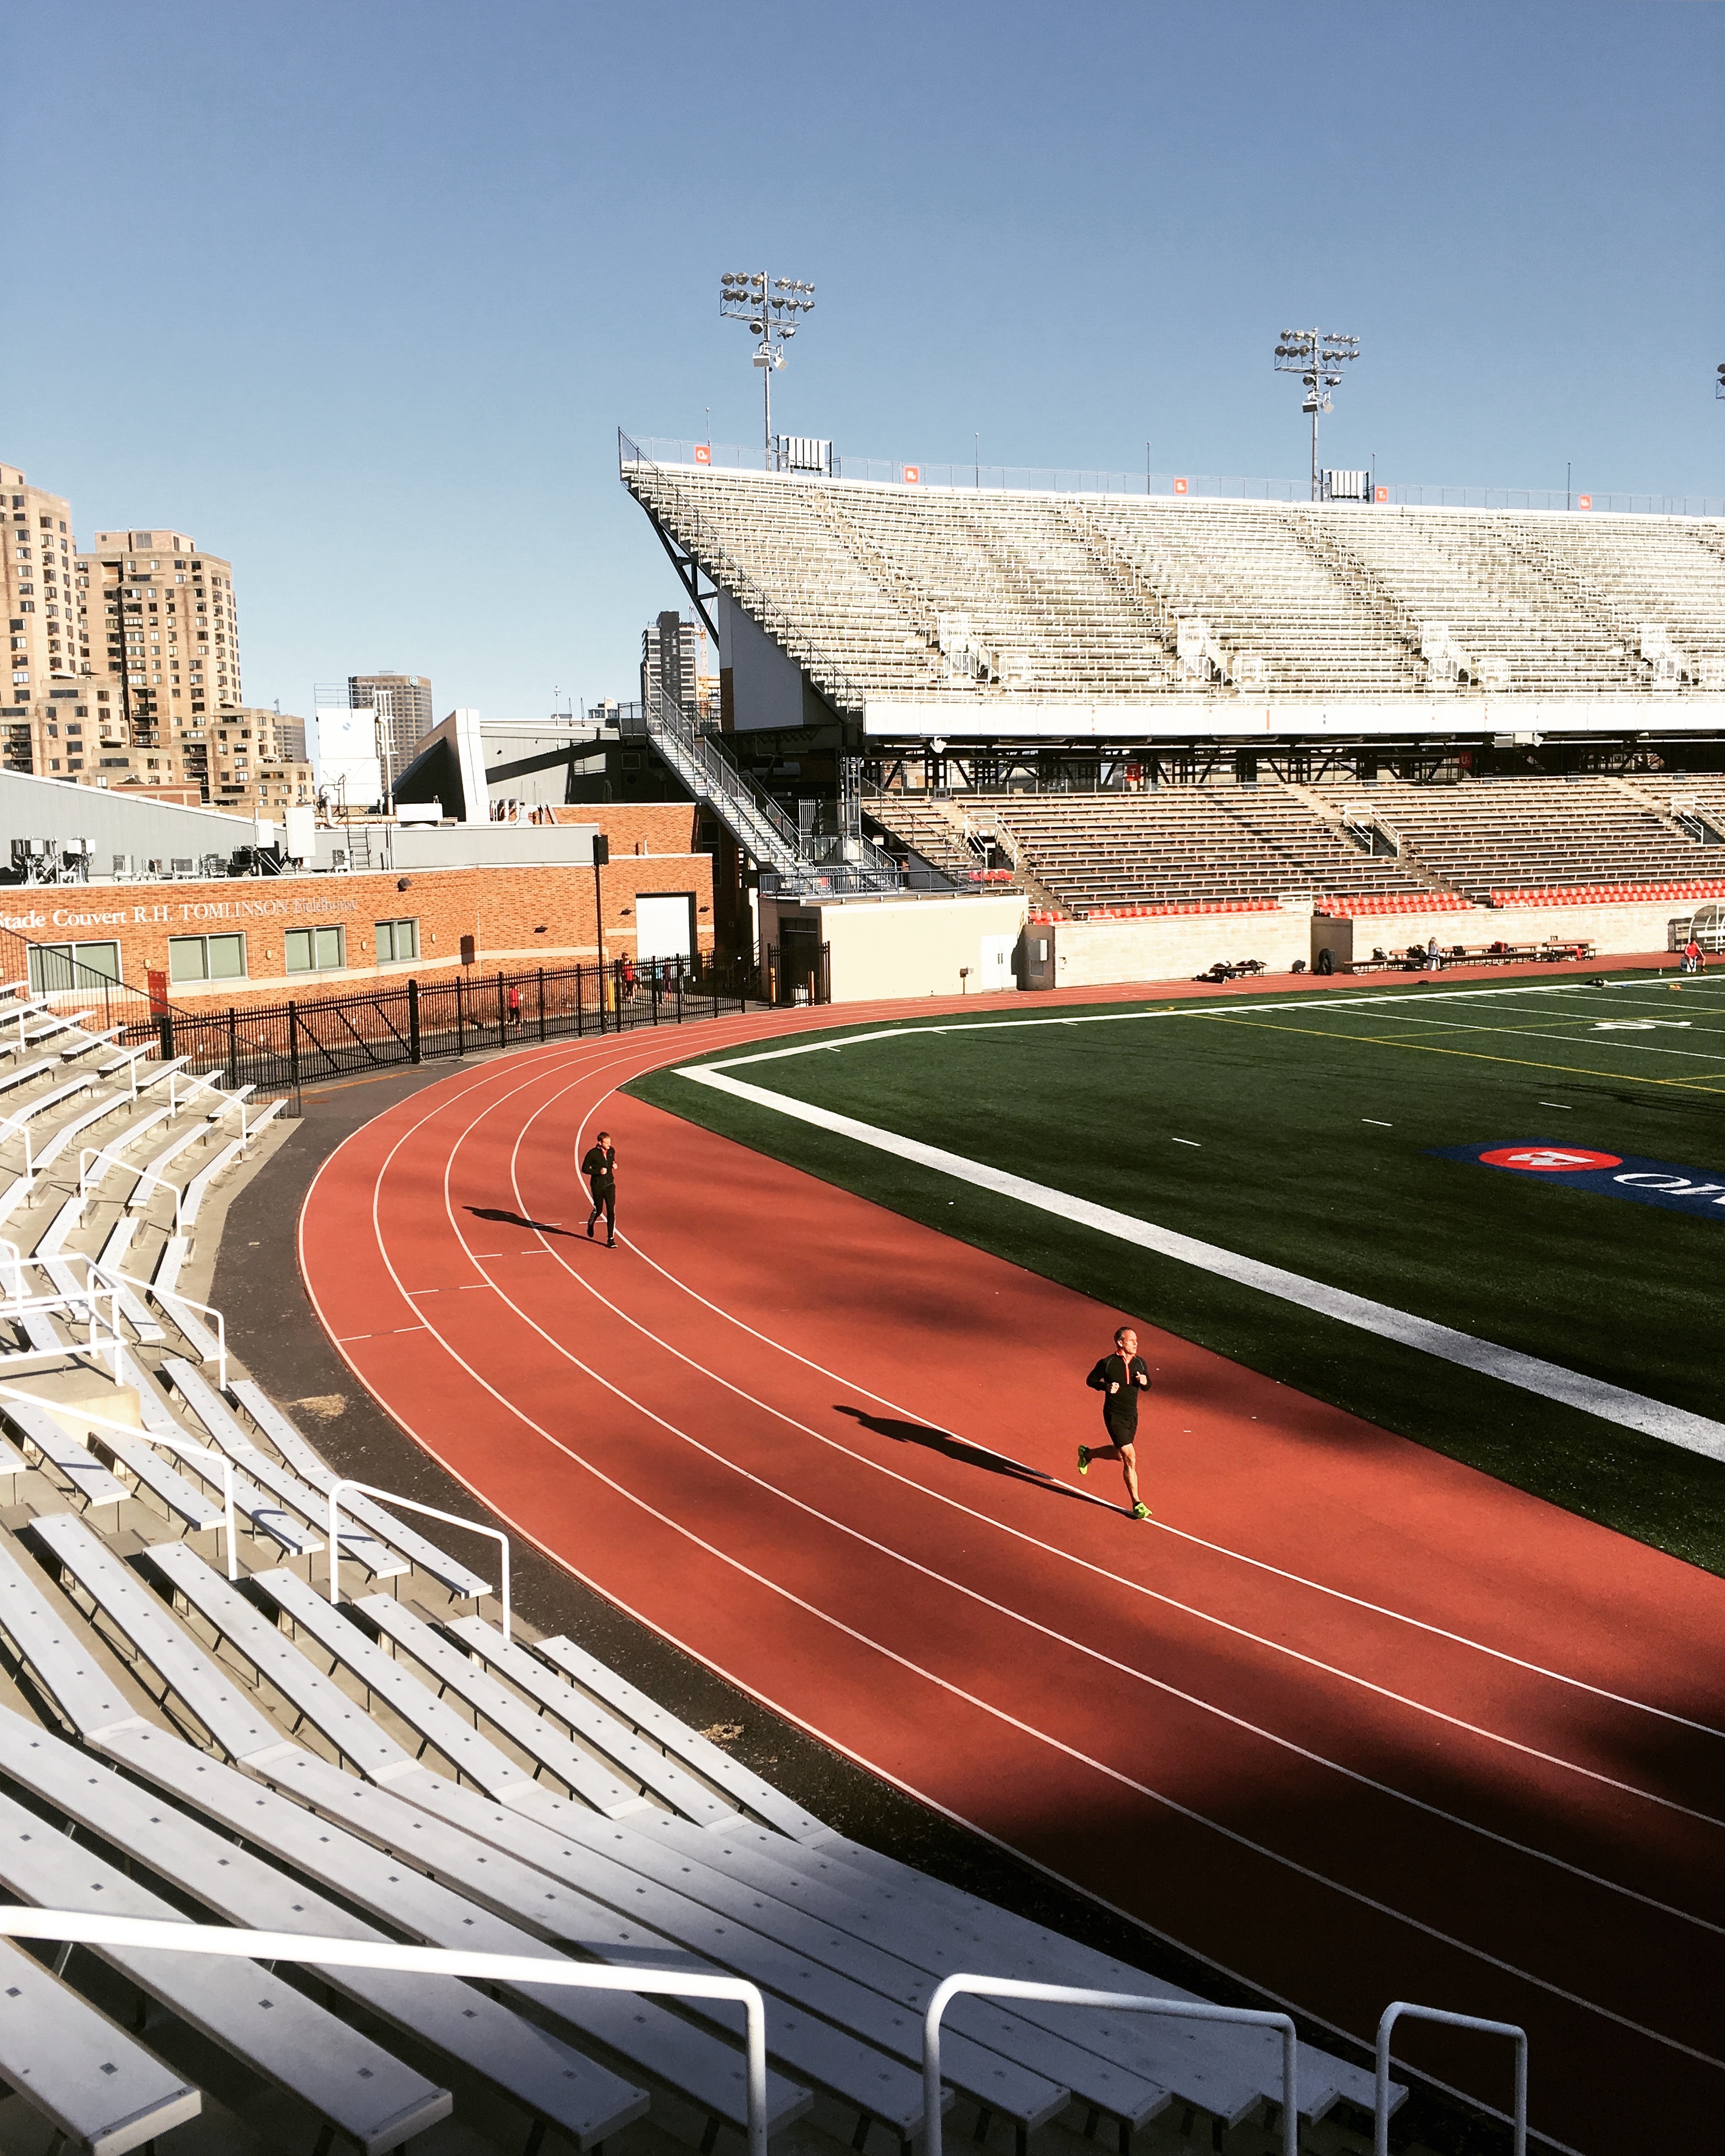
structure, track, sport, running, exercise, stadium, baseball field, arena, race track, baseball park, geographical feature, sport venue, soccer specific stadium